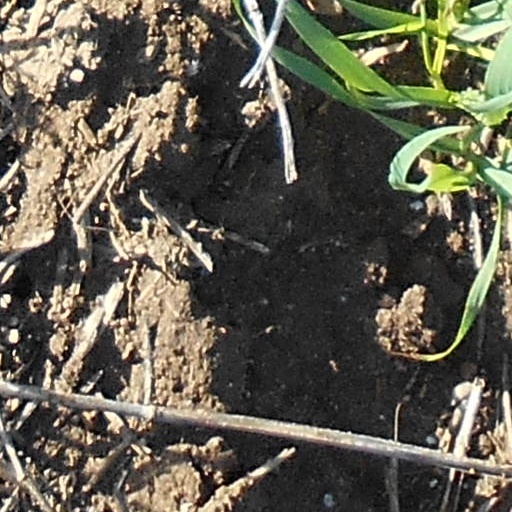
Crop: wheat